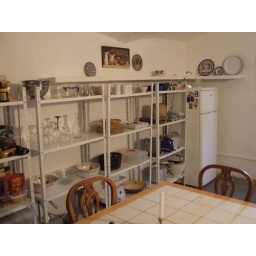
Painted wall in kitchen.all water marks gone.06/08